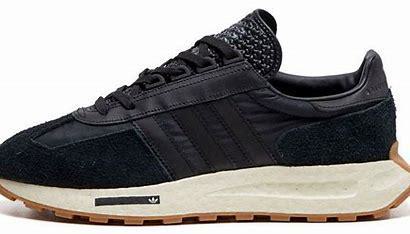
Brand: adidas
Model: originals Adidas Originals Retropy E5